Kyar Kyar Kyite Kyite

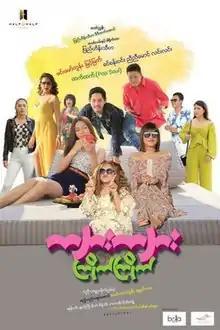
Film poster

Kyar Kyar Kyite Kyite, is a 2019 Burmese comedy film starring Myint Myat, Min Maw Kun, Khin San Win, Nyi Nyi Maung, Lin Linn and Ma Htet. The film, produced by Half & Half Film Production, premiered in Myanmar on August 29, 2019.